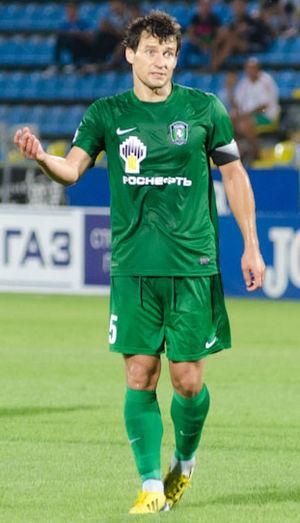
Sergueï Omelyanchuk est un joueur de football biélorusse né le 8 août 1980 à Minsk. Il a notamment évolué au poste de défenseur.